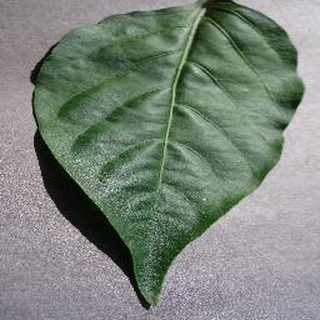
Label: healthy_bell_pepper